Bird

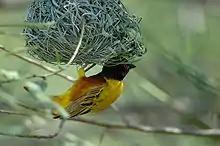
Male golden-backed weavers construct elaborate suspended nests out of grass.

Many birds actively defend a territory from others of the same species during the breeding season; maintenance of territories protects the food source for their chicks. Species that are unable to defend feeding territories, such as seabirds and swifts, often breed in colonies instead; this is thought to offer protection from predators. Colonial breeders defend small nesting sites, and competition between and within species for nesting sites can be intense.